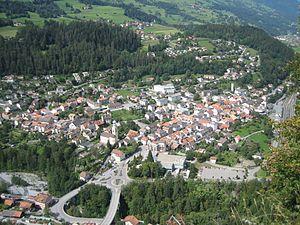
Thusis est une commune suisse du canton des Grisons, située dans la région de Viamala.